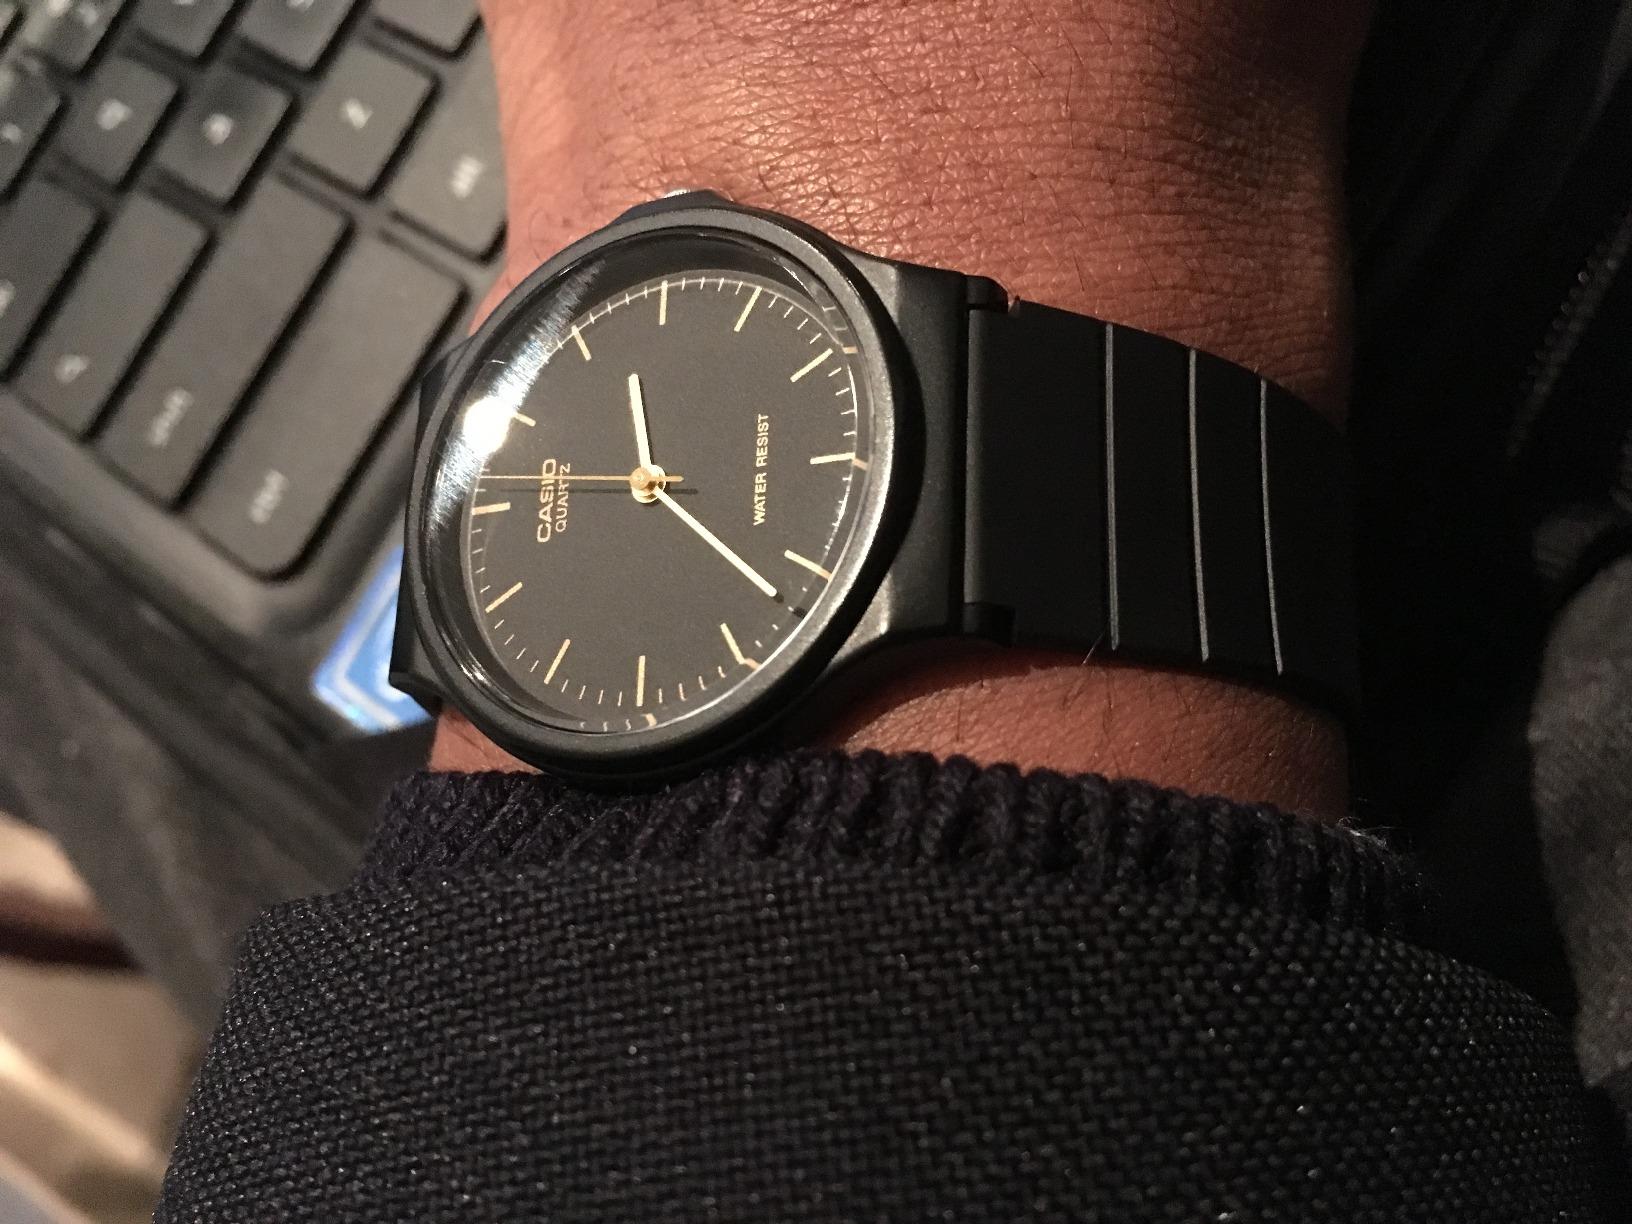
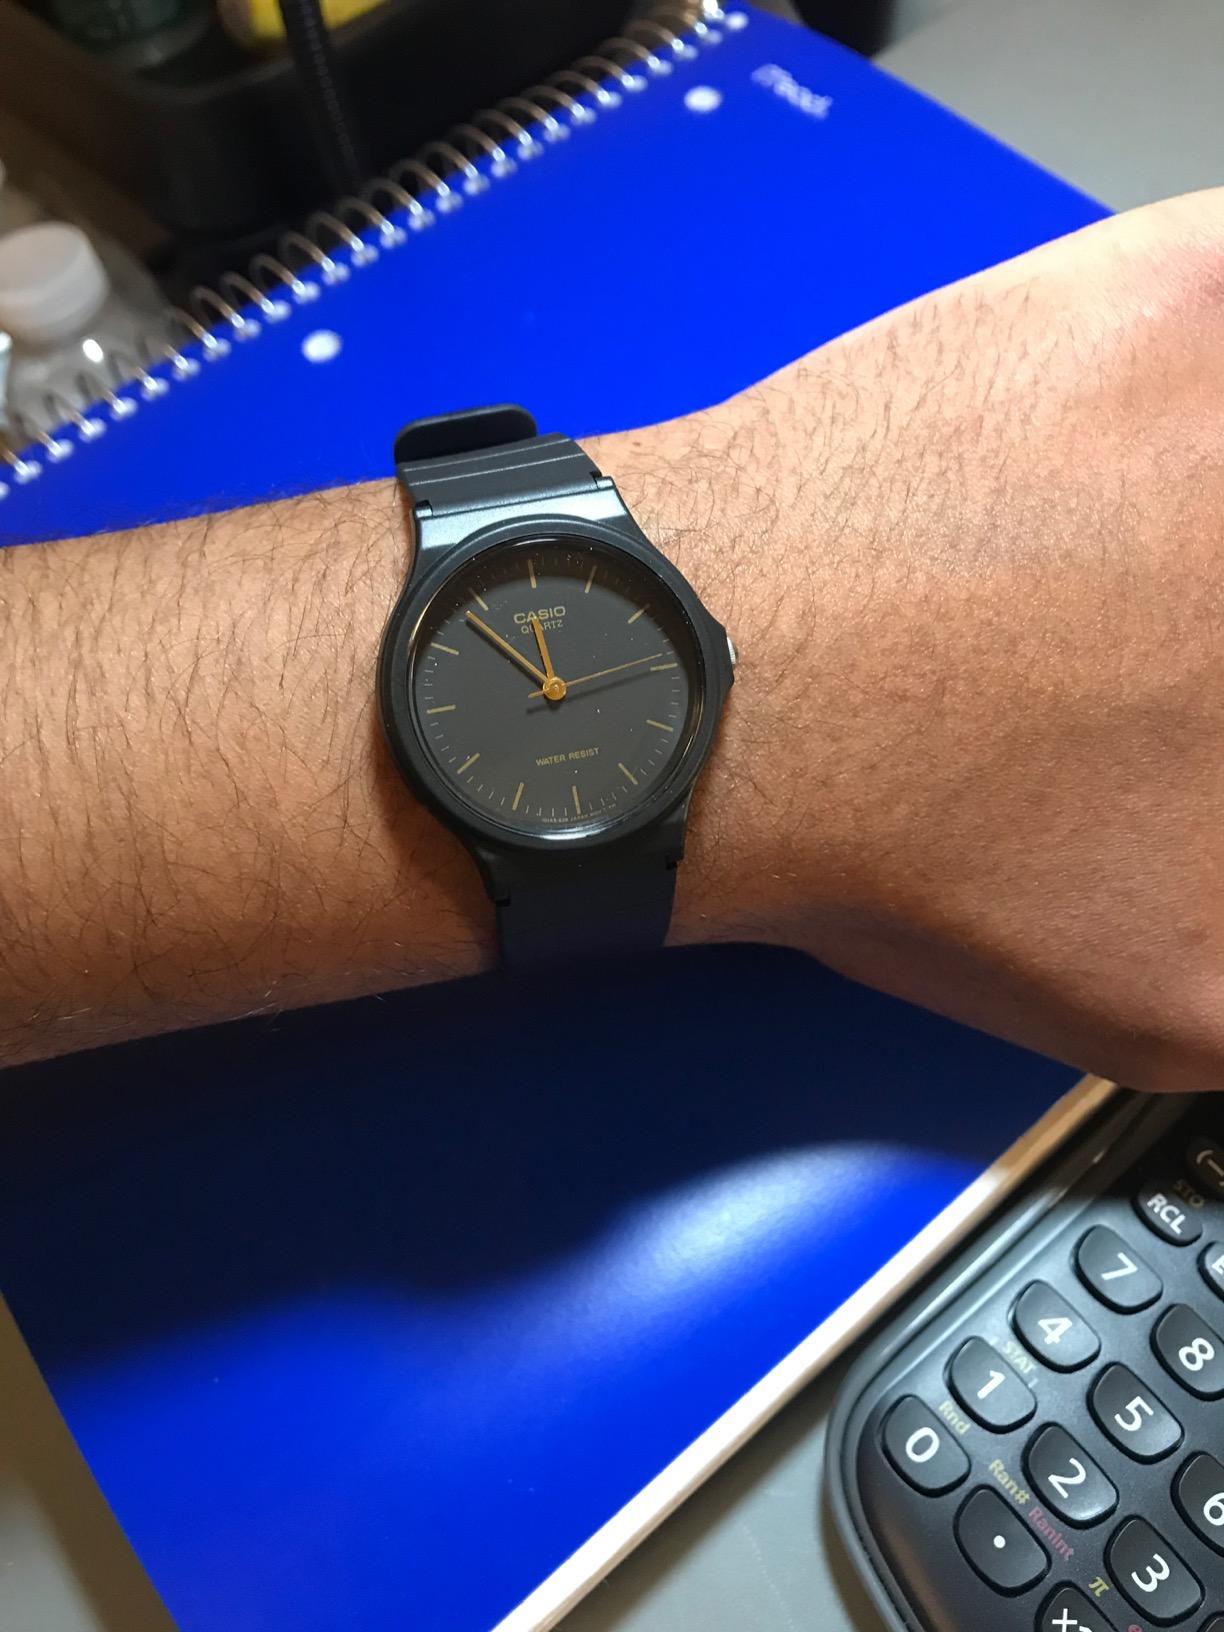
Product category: accessories_watch
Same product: yes